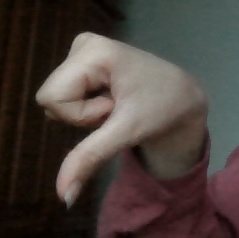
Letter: waw